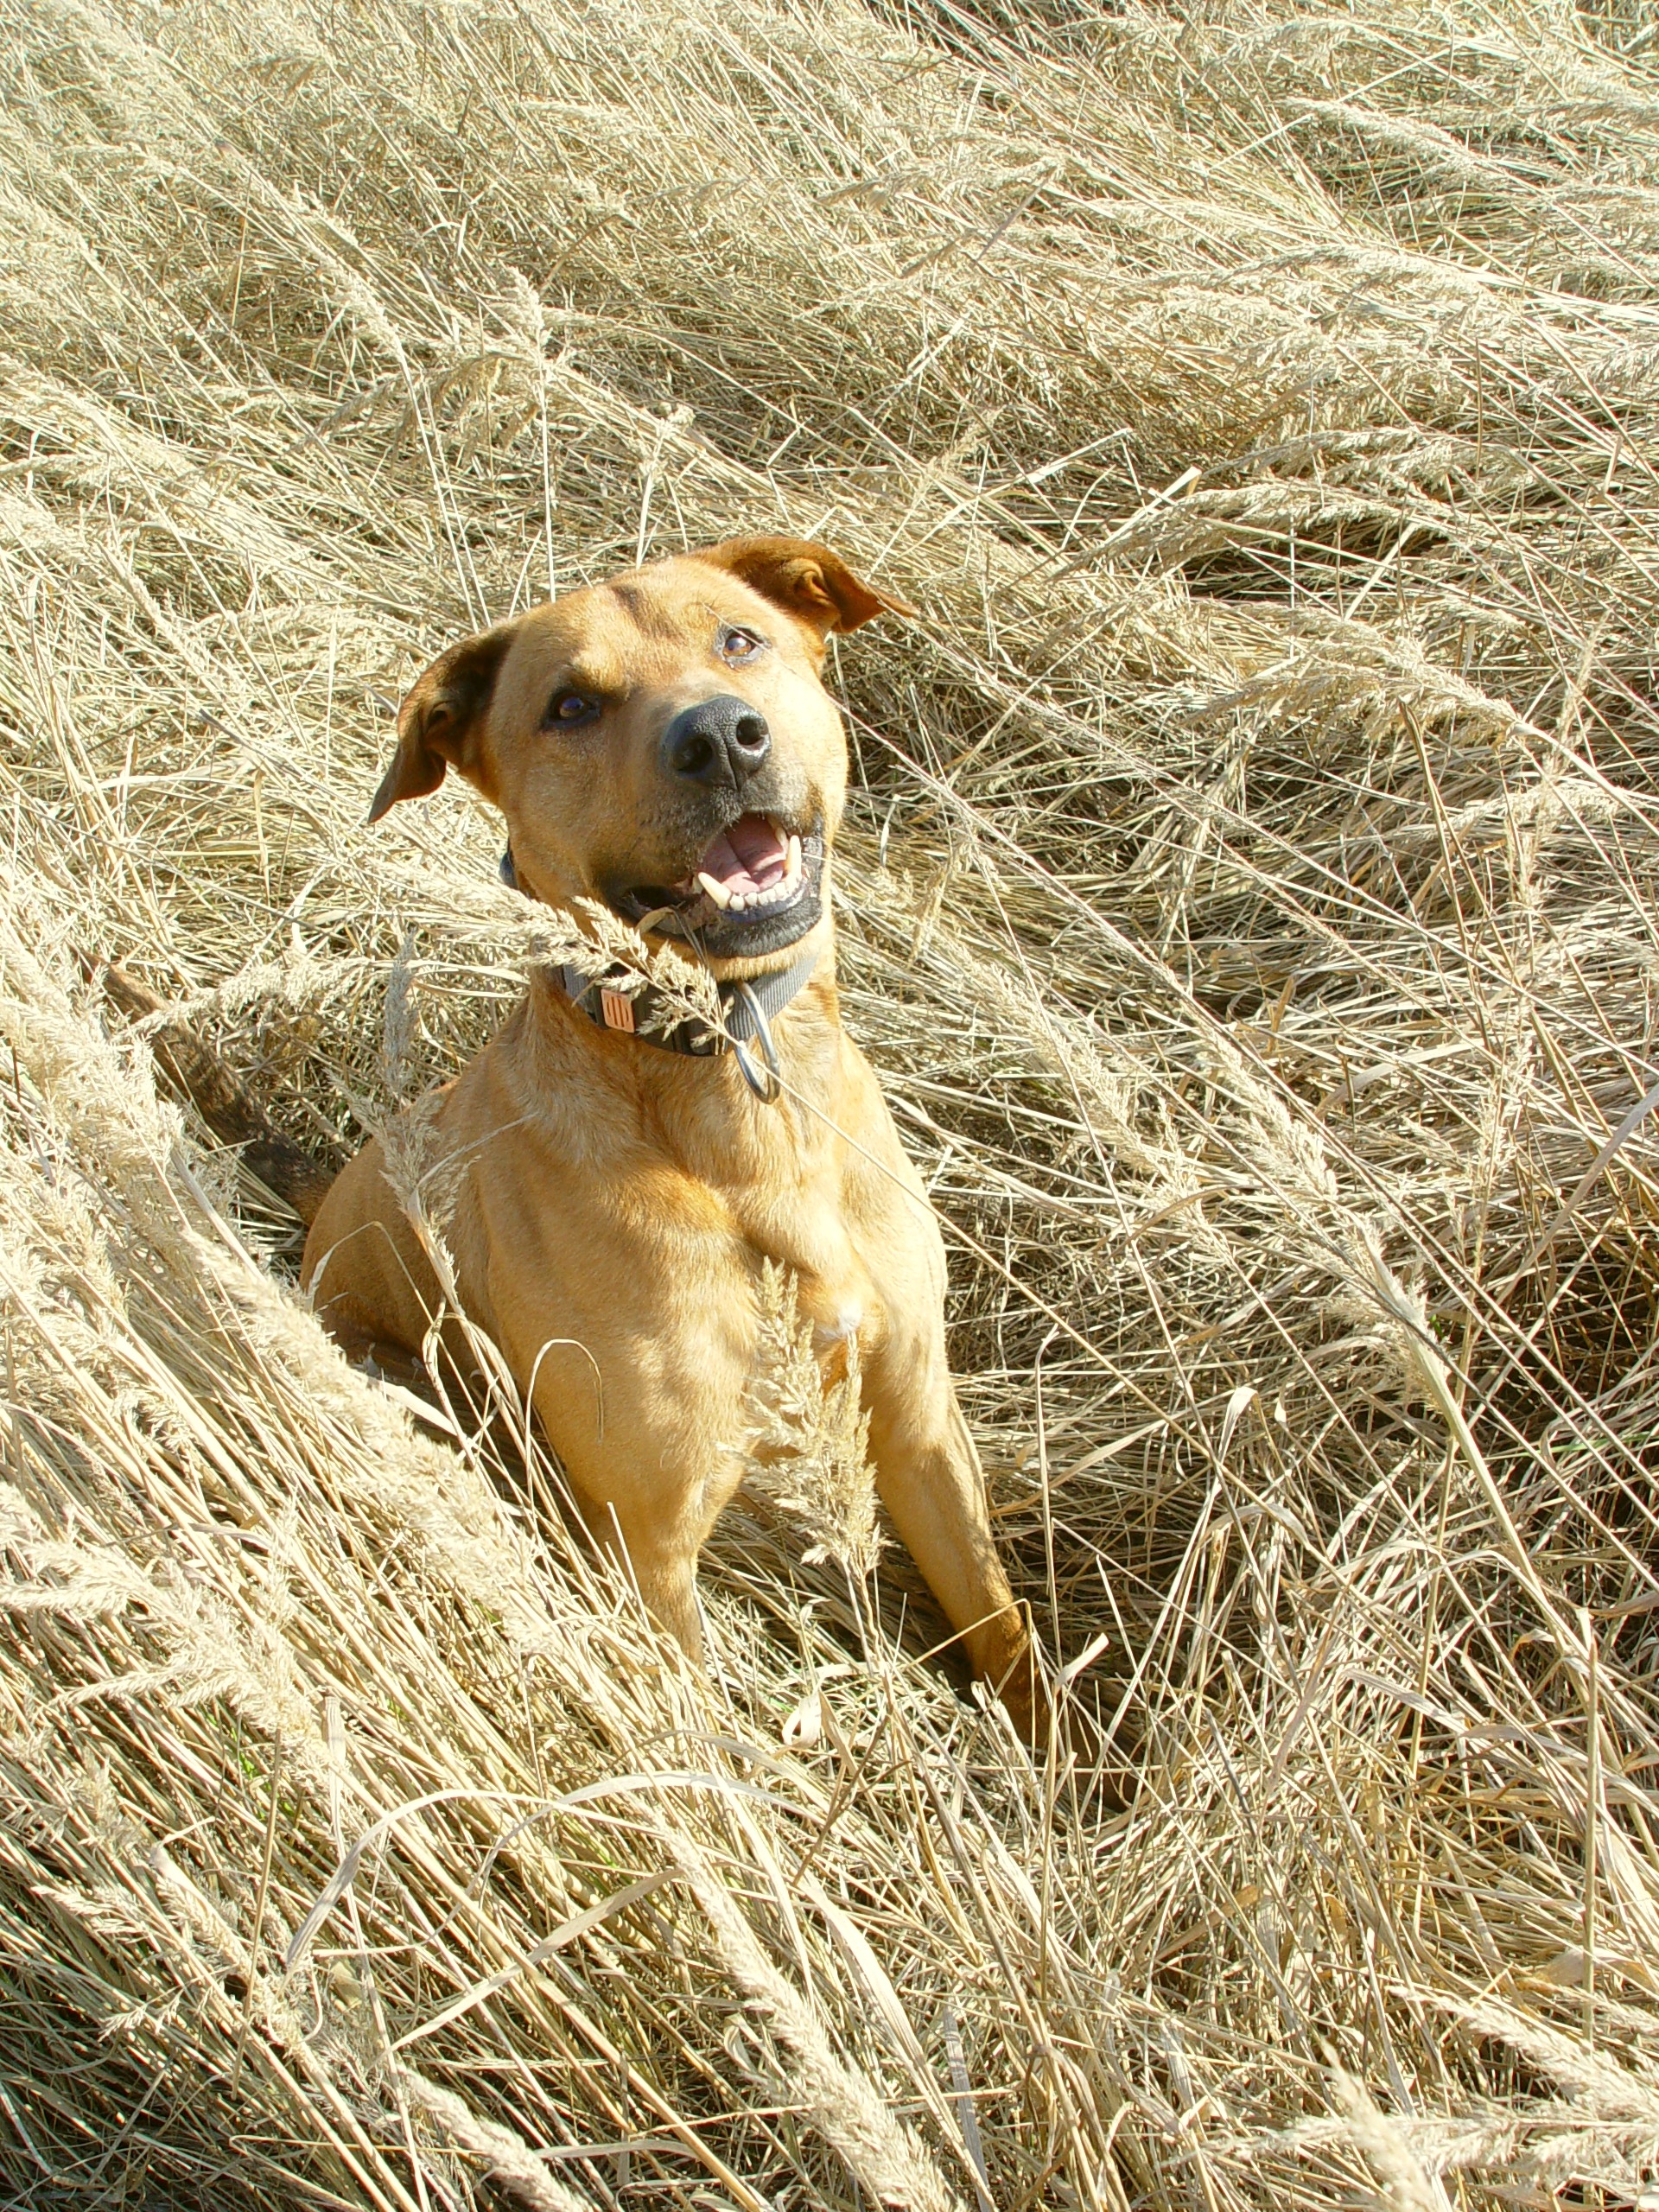
grass, puppy, dog, animal, mammal, snout, vertebrate, labrador retriever, street dog, dog like mammal